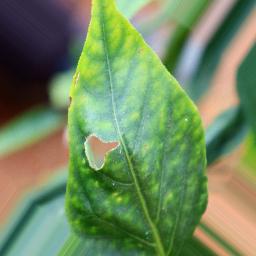
Label: nutritional